Yelena Kuzmina

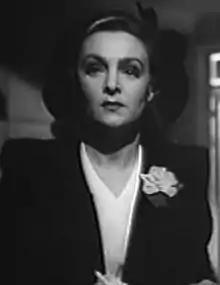
Kuzmina in 1947

Yelena Aleksandrovna Kuzmina (17 February 1909 – 15 October 1979) was a Soviet and Russian film actress. She was People's Artist of the RSFSR (1950).